Disneyland Railroad

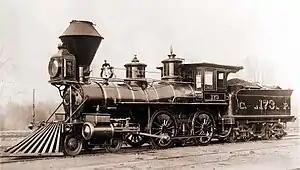
A black-and-white image of an old steam locomotive and tender bearing a resemblance to the DRR's No. 1 locomotive and tender

Walt Disney, the creator of the concepts for Disneyland and its railroad, always had a strong fondness for trains. As a young boy, he wanted to become a train engineer like his father's cousin, Mike Martin, who told him stories about his experiences driving main-line trains on the Atchison, Topeka and Santa Fe Railway. As a teenager, he obtained a news butcher job on the Missouri Pacific Railway, selling various products to train passengers, including newspapers, candy, and cigars. Many years later, after co-founding the Walt Disney Company with his older brother Roy O. Disney, he started playing polo. Fractured vertebrae and other injuries led him to abandon the sport on the advice of his doctor, who recommended a calmer recreational activity. Starting in late 1947, he developed an interest in model trains after purchasing several Lionel train sets.